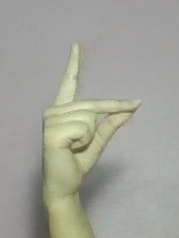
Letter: ta